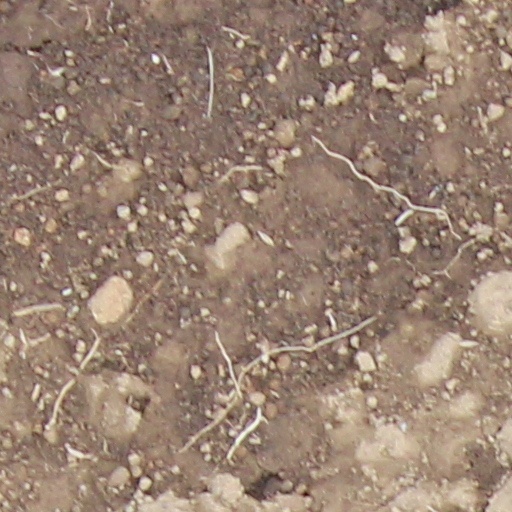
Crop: wheat